Kimble v. Marvel Entertainment, LLC

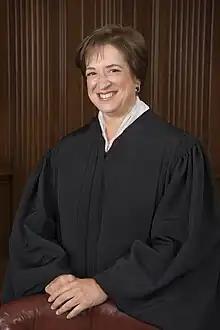
Justice Kagan

The majority opinion by Justice Elena Kagan began by explaining how the US patent system reflects a congressional "balance between fostering innovation and ensuring public access to discoveries." Consequently, once the statutory term of the patent monopoly ends, "the right to make or use the article, free from all restriction, passes to the public."